Epidermolysis bullosa

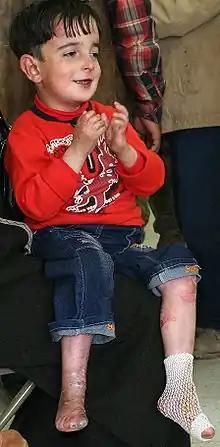
A five-year-old boy displaying characteristic blisters of epidermolysis bullosa

Epidermolysis bullosa (EB) is a group of rare medical conditions that result in easy blistering of the skin and mucous membranes. Blisters occur with minor trauma or friction and are painful. Its severity can range from mild to fatal. Inherited EB is a rare disease with a prevalence in the United States of 8.2 per million live births. Those with mild cases may not develop symptoms until they start to crawl or walk. Complications may include esophageal narrowing, squamous cell skin cancer, and the need for amputations.